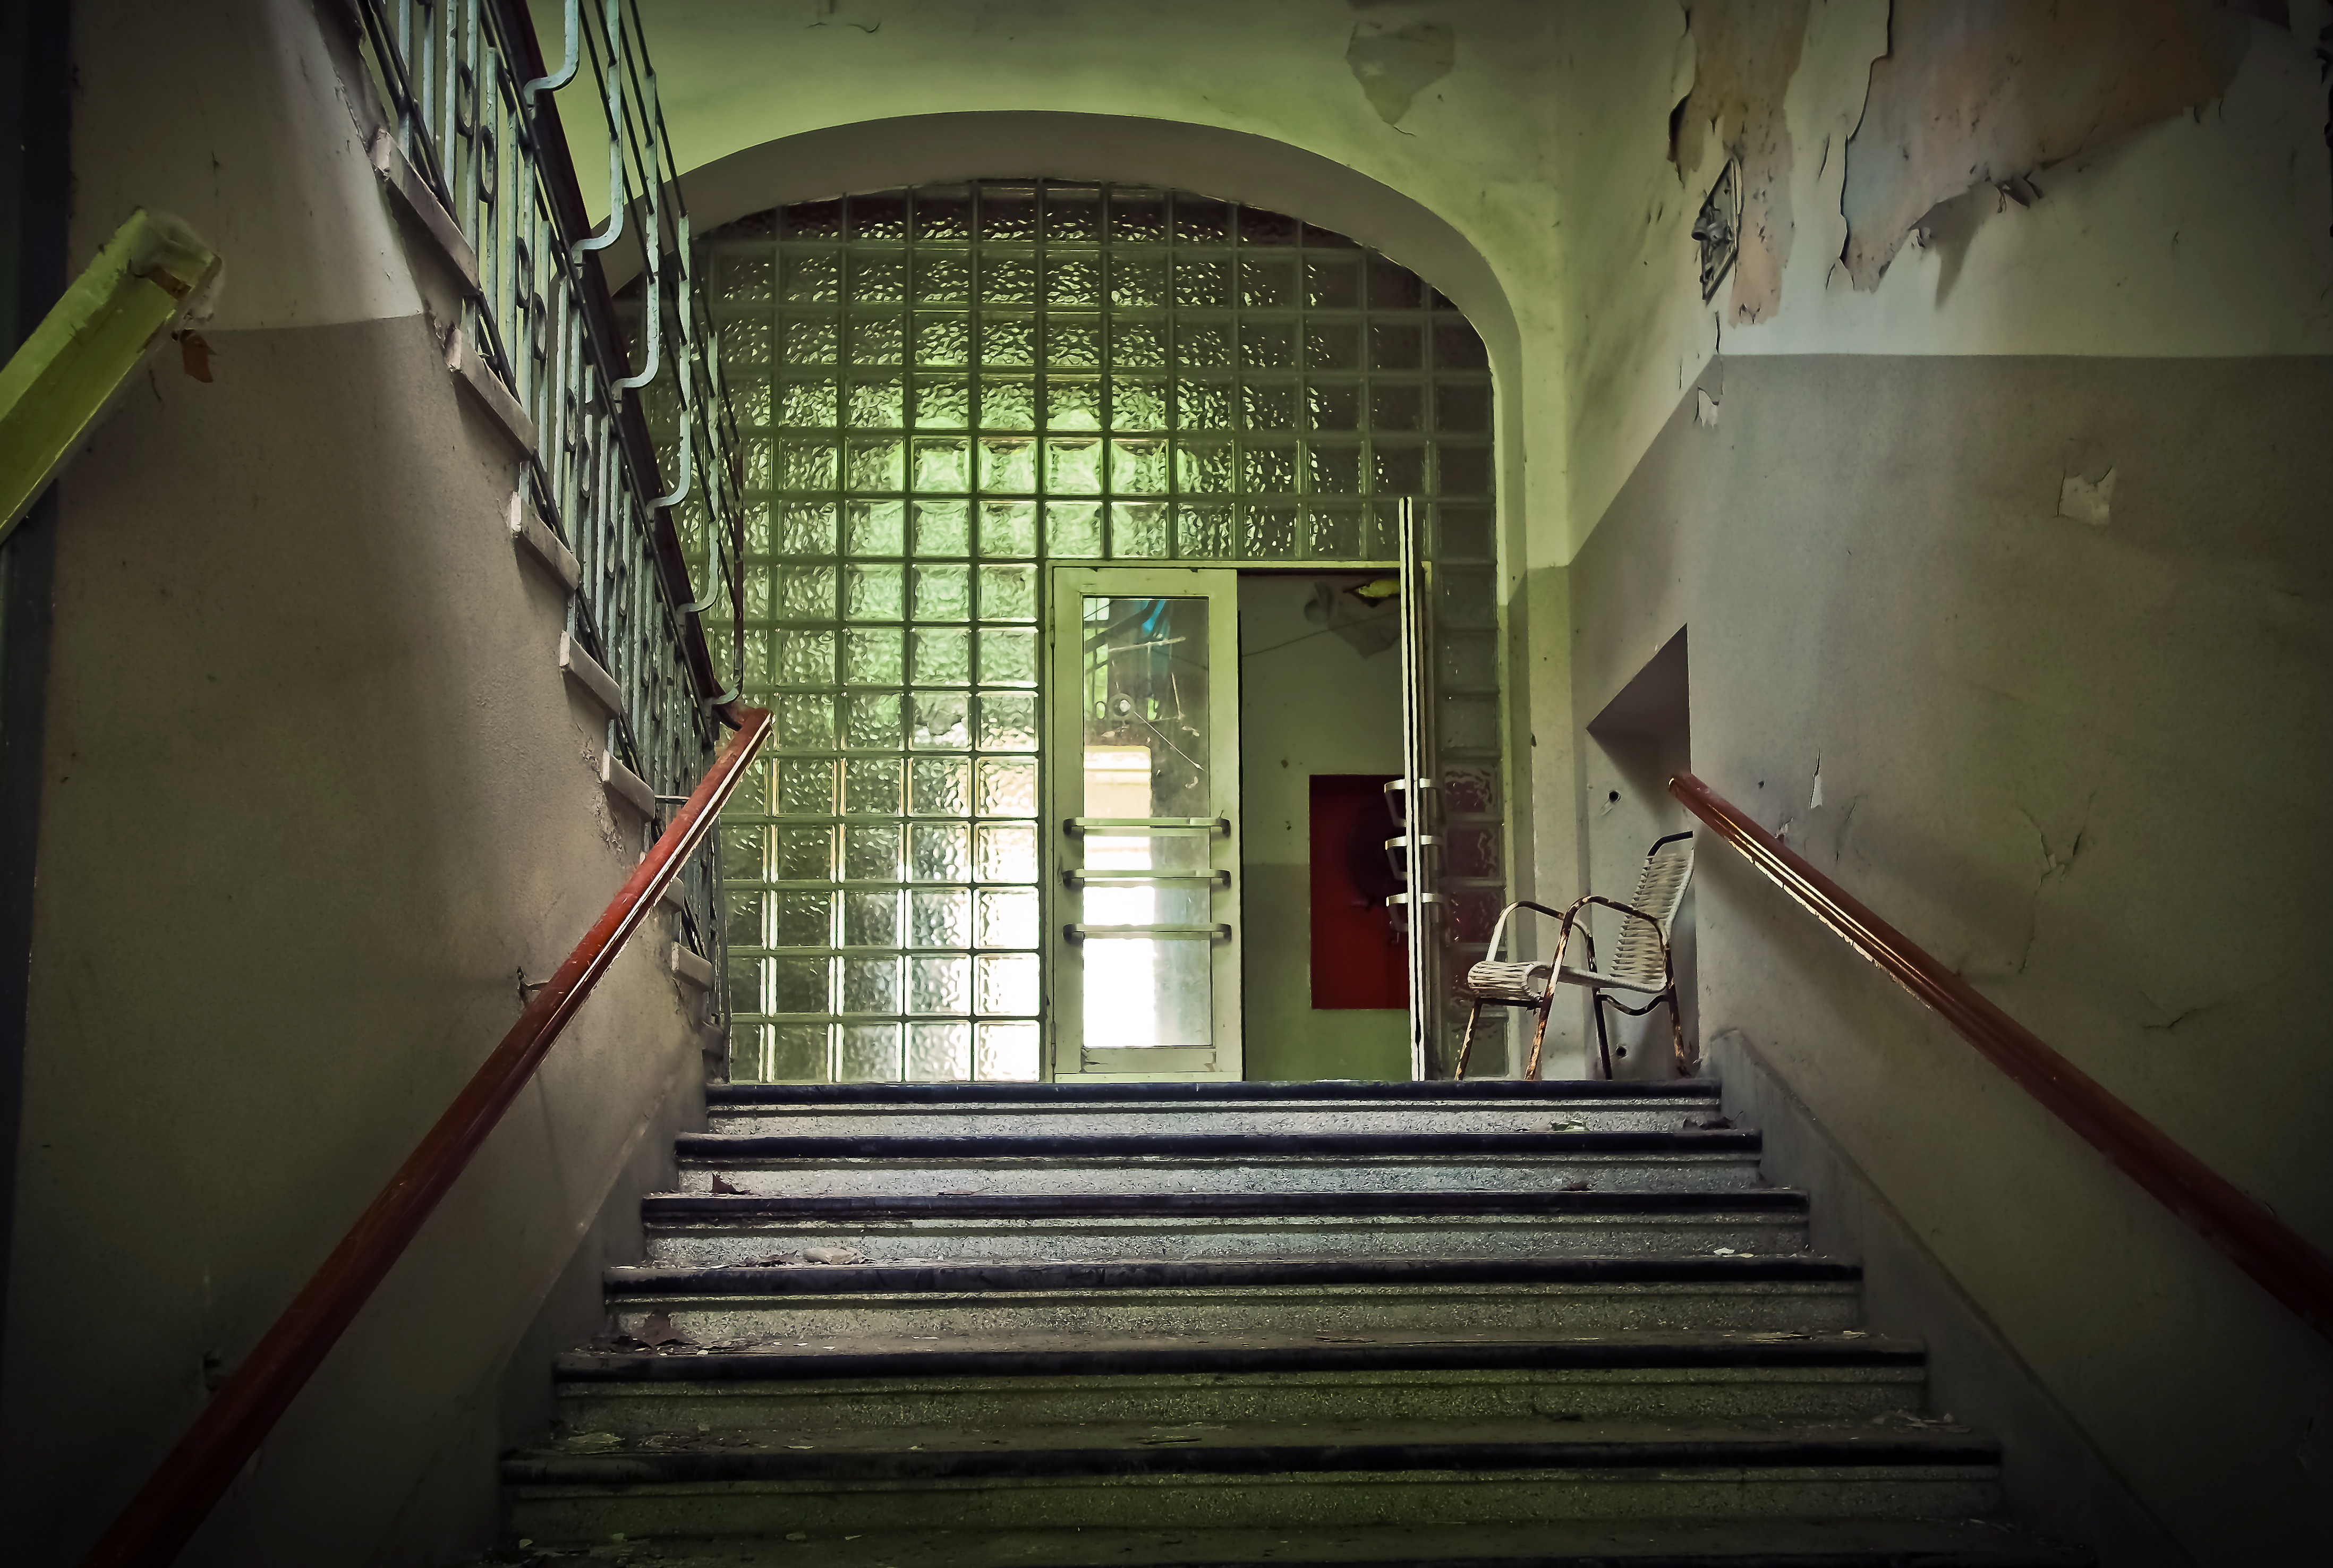
light, architecture, house, chair, building, old, atmosphere, home, subway, hall, broken, abandoned, darkness, decay, ruin, room, old building, weathered, interior design, transience, stairs, dilapidated, monastery, symmetry, weird, school, mood, past, forget, transient, leave, masonry, lost places, pforphoto, break up, lapsed, ailing, glass blocks, run down, unused, finiteness, passed